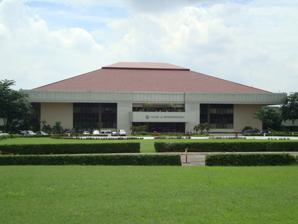
Building: Batasang Pambansa Complex
Country: Philippines
Year built: 1978
Headquarters of the House of Representatives of the Philippines "Batasan" and "Batasang Pambansa" redirect here. For the former legislature of the Philippines, see Batasang Pambansa (legislature) . For other uses, see Batasan (disambiguation) . Batasang Pambansa Complex The east front of the main building Location within Metro Manila Show map of Metro Manila Batasang Pambansa Complex (Luzon) Show map of Luzon Batasang Pambansa Complex (Philippines) Show map of Philippines General information Town or city Quezon City Country Philippines Coordinates 14°41′36″N 121°5′40″E / 14.69333°N 121.09444°E / 14.69333; 121.09444 Completed 1978 Design and construction Architect(s) Felipe M. Mendoza Other information Parking 300 The Batasang Pambansa Complex , or simply the Batasan ( lit. ' legislature ' ), is the seat of the House of Representatives of the Philippines . It is located along the Batasan Road in Batasan Hills , Quezon City . The complex was initially the home of the Batasang Pambansa , the former legislature of the Philippines which was established as an interim assembly in 1978 and finally as an official body in 1984. Under the 1973 Constitution , it replaced the bicameral Congress of the Philippines established under the 1935 Commonwealth Constitution. When the bicameral Congress was restored in 1987, the complex was set aside as the home of the House of Representatives. The main building of the complex is still often referred to as the Batasang Pambansa . The Senate , the upper house of Congress, does not meet in the Batasan, but in the GSIS Building across Metro Manila in Pasay . History Construction Following the naming of Quezon City as the new capital city of the Philippines in 1948, a cornerstone for a Capitol building was laid on Constitution Hill, now Batasan Hills, in Quezon City on October 22, 1949. Originally reserved for the Philippine Military Academy as per the 1941 Frost Plan , the location was part of a larger National Government Center, which was intended to house the three branches of the Philippine government–legislative, executive, and judicial. In 1956, architect Federico S. Ilustre laid out the master plan for the location, which was set aside to be the new home of the Congress (made up of the Senate and the House of Representatives). Ilustre had also designed the buildings for the new legislative center. Public reception to the building's design was lukewarm, so a newer design by the National Planning Commission under architect Anselmo Alquinto replaced the Ilustre-designed one. By 1963, however, only the concrete foundations and steel frame were laid out. Ultimately, due to lack of funding, the Capitol was never completed. The uncompleted structure sat in the area for more than a decade before being torn down. During the presidency of Ferdinand E. Marcos , the plans for a legislative complex were revived. By that time, the 1973 constitution had replaced the bicameral Congress with the Batasang Pambansa , a unicameral parliament. The new complex was accordingly designed to house only one legislative body. Felipe M. Mendoza was designated as the architect of the complex and its surrounding area. The uncompleted structure for the Capitol building was torn down to make way for the new complex. The North and South Wing Buildings were completed in December 1977. Meanwhile, the Main Building itself finally opened on May 31, 1978. However, the rest of the intended government buildings and public spaces around the complex were never built. The legislative body, known as the Interim Batasang Pambansa , first convened at the Main Building on June 12, 1978. Turnover to the House of Representatives However, under the 1987 Constitution, the legislative branch again became bicameral. The numerically larger House of Representatives retained the session hall and offices of the old Batasang Pambansa on the grounds of the complex. The smaller, newly reinstated Senate returned to the original legislative building in Manila (reinstated as capital city in 1976) and held their plenary sessions there until the building was turned over to the National Museum of the Philippines under the presidency of Fidel V. Ramos . The Senate has since moved to the GSIS Building on reclaimed land on Manila Bay in Pasay , holding their plenary sessions there since May 1997. Expansion Apart from designing the core buildings of the complex, Felipe M. Mendoza and his office also allotted a master plan for possible expansion of the complex. These included: A Senate Building, containing the Senate Session Hall and Offices, on the open area at the eastern side of the Main Building The Library of Congress, Museum, and Archives on the western side of the complex Several other ancillary buildings Plans and scale models for the expansion were developed in 1978, but were not implemented. In March 2001, the Ramon V. Mitra Jr. Building was completed. Currently headquartered in the building are the Legislative Library, the Committee offices, the Reference and Research Bureau, and the Conference Rooms. The South Wing Annex Building started construction in 2008 and was inaugurated on June 29, 2010. Interior Session Hall The Session Hall before 2022. The Session Hall after the 2022 renovations. Members of the House of Representatives hold their plenary sessions at the Session Hall, located inside the Main Building. Comprising 200+ members elected by first past the post and 50+ members elected by closed party list , the legislators debate economic, social and other issues inside the complex. The Session Hall is also used for joint sessions of the Congress of the Philippines, such as election results, confirmation meetings, and addresses by the President of the Philippines or other guests of honor. The President's annual State of the Nation Address delivered to a joint session of Congress is one example of such a speech. The Session Hall has a seating capacity for about 1,500 people. In 2022, the session hall was redesigned into a hemicycle layout to accommodate up to 350 members. House offices Also located inside the Main Building are the offices of the Speaker of the House of Representatives of the Philippines and the Deputy Speakers. Two executive lounges can also be found there. The offices of House members are found in the North Wing and South Wing Buildings. Exterior The eastern grounds of the complex. Grounds The complex is composed of five main structures and has a total area of 16 hectares. The Main Building is the central feature of the complex, and is bounded by the other buildings. The buildings include: Main Building North Wing Building South Wing Building Ramon V. Mitra Jr. Building South Wing Annex Building Other facilities Aside from the offices of the House, the facilities at the Batasang Pambansa include a medical and dental clinic, two banks, a post office, two telegraph offices, two motor pools, a fire station, a gas station, security barracks for the marines, parking space for 300 cars and a police detachment. It also includes recreational facilities like the tennis and basketball courts, a gym and fitness center, a day care center, and a clubhouse and fast food center. Security On November 13, 2007, an explosion occurred on the south wing of the complex killing four people and injuring six more.  Three of the victims were legislators. References This article needs more complete citations for verification . Please help add missing citation information so that sources are clearly identifiable. ( November 2021 ) ( Learn how and when to remove this message )